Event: Nepal Earthquake
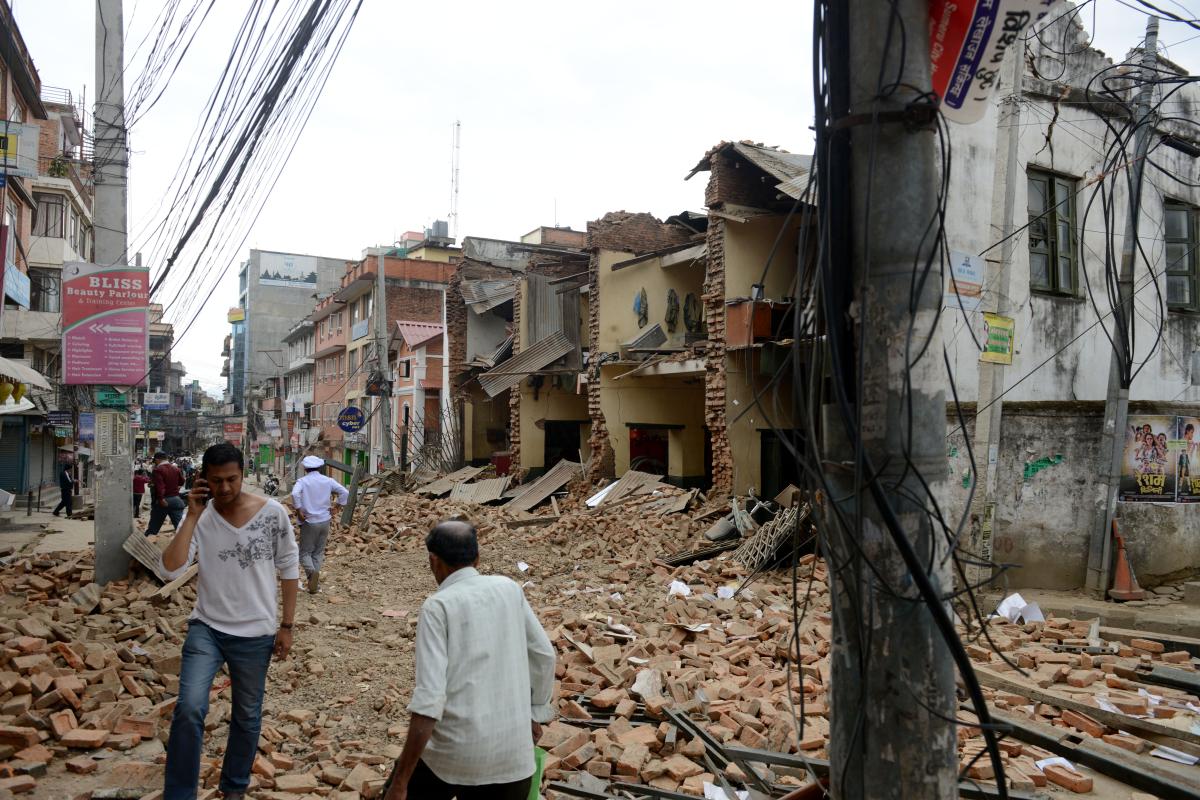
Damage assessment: damage